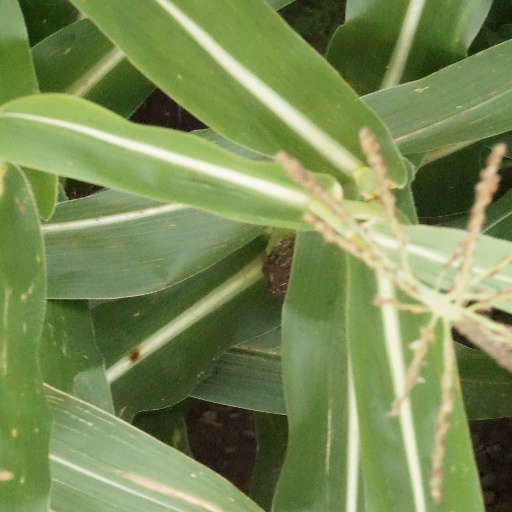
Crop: maize; corn